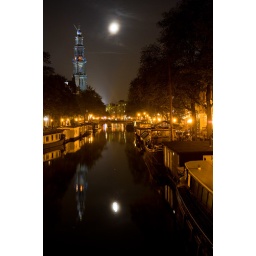
On a clear night standing on the Prinsenstraat bridge over the Prinsengracht canal in the Jordaan